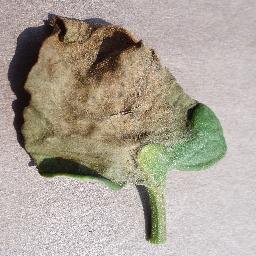
Label: Tomato___Late_blight